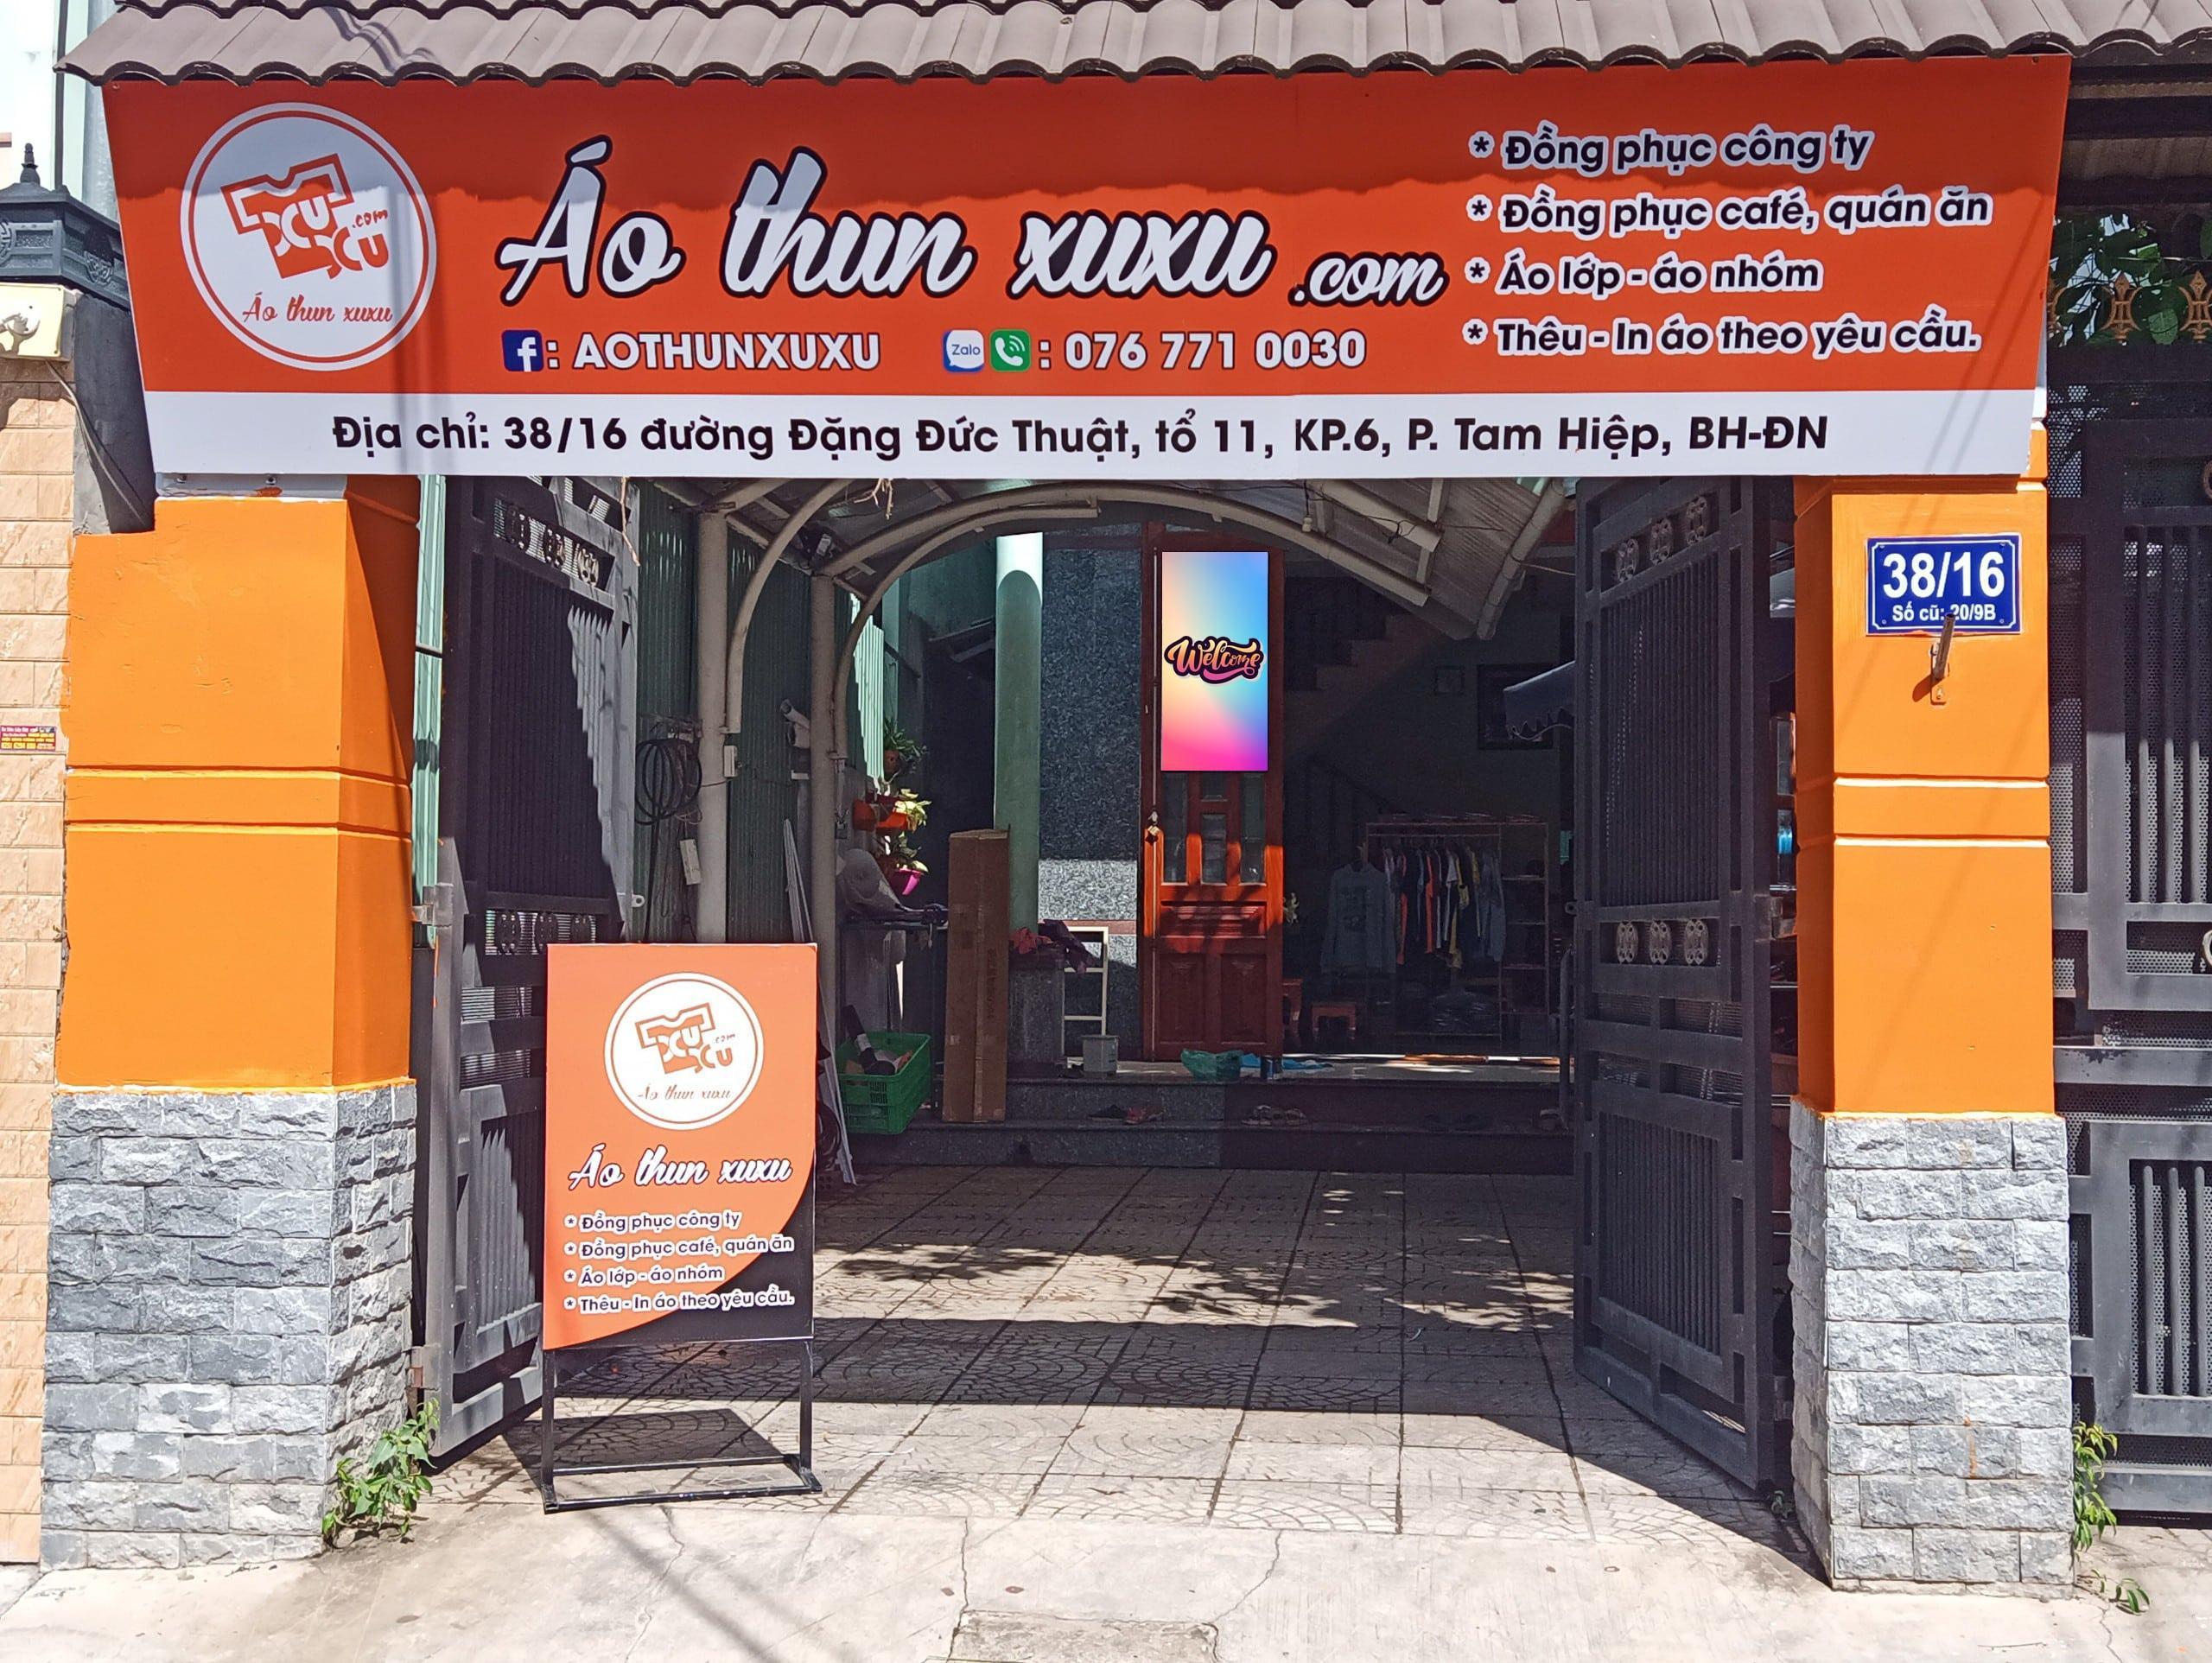
cửa hàng áo thun này có bảng hiệu màu cam và trắng